Jacob L. Devers

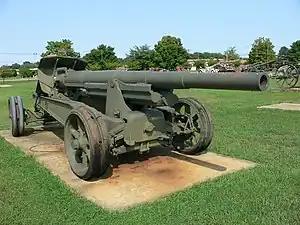
A 155 mm gun

In September 1929, Devers was ordered to Washington, DC, to serve on the staff of the Chief of Field Artillery. Chosen to attend the Army War College in Washington, he began his studies there on 15 August 1932 and graduated on 29 June 1933. That was followed by a one-year assignment to Fort Hoyle, Maryland, as executive officer of the 1st Field Artillery Brigade, and then as commander of the 2nd Battalion, 6th Field Artillery. After 14 years as a major, he was promoted to lieutenant colonel again on 26 February 1934. On 15 June, he was sent to Fort Myer, Virginia, near the District of Columbia, as commander of the 1st Battalion, 16th Field Artillery. The battalion was supposed to be a demonstration unit for parades and other public events, and was short of personnel because many were assigned to duty with the Civilian Conservation Corps. As a result, young regimental officers like Second Lieutenant Alexander Graham, who latter married Devers' daughter Frances, were surprised when Devers had them conduct training in the field and fire their 75 mm guns at every opportunity.